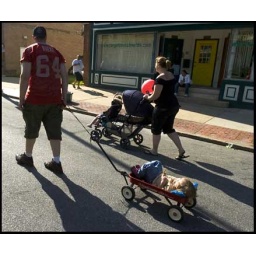
tired girl being taken home by mom and dad...